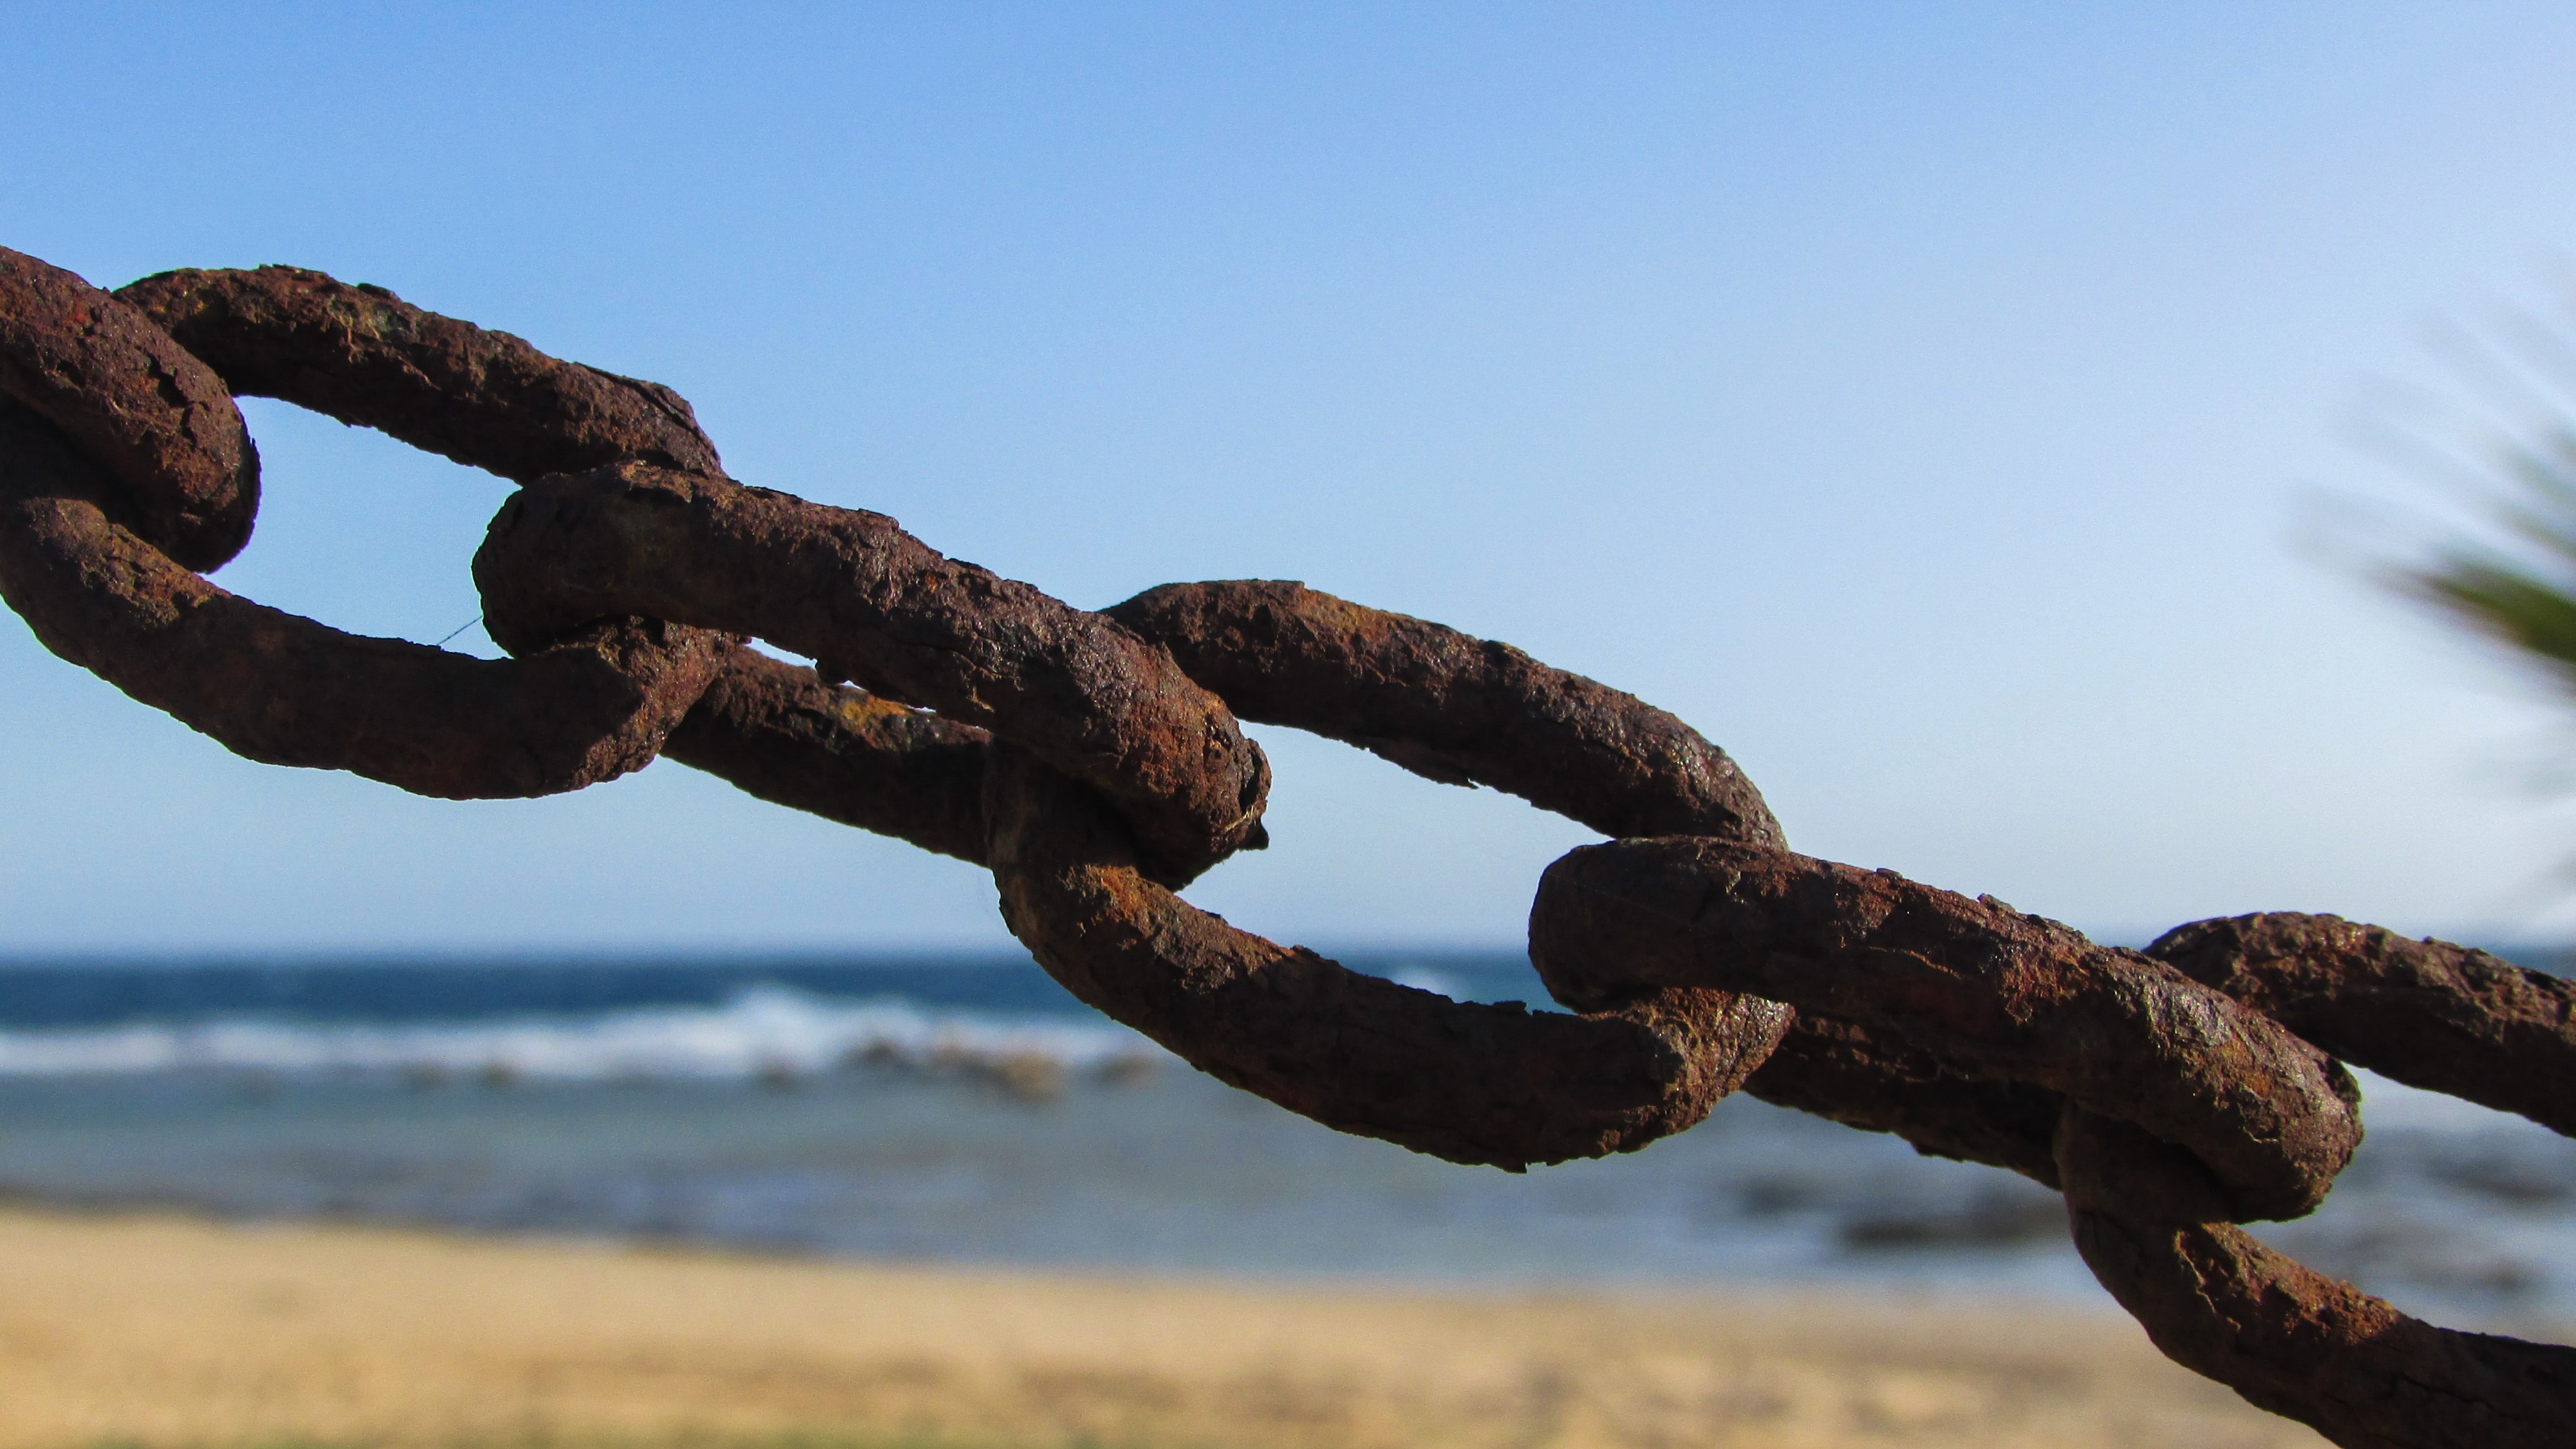
sea, tree, nature, branch, rope, plant, chain, old, metal, rusty, iron, woody plant